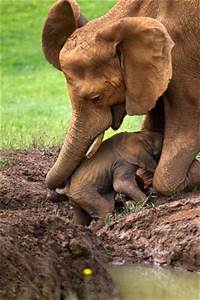
Label: elefante